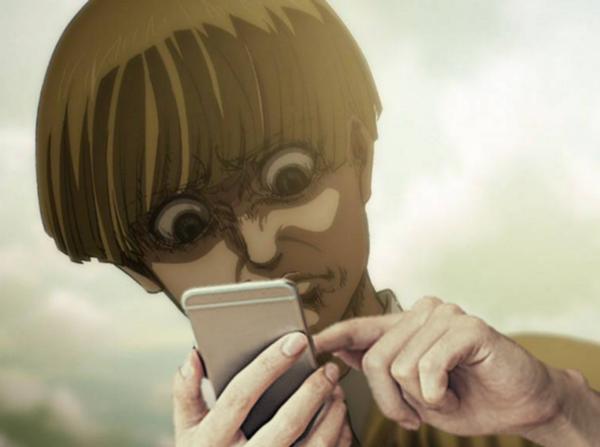
回答: YouTubeで15秒広告が2回連続で出た